Call of Duty 4: Modern Warfare (Nintendo DS)

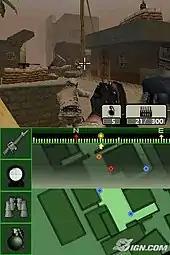
While most of the action takes place on the top screen, the bottom screen provides top-down view of the level and a compass with the objective location, while a UAV provides real-time radar scans of friendlies as well as enemies. The stylus is primarily used to aim weapons with precision detail, but players can also use soft buttons to select different weapons/grenades, toggle ADS (aim down sight), mount emplaced guns, and perform any mini-games on the screen.

As a first-person shooter, "Modern Warfare" puts the player in the role of various professional soldiers, with a focus exclusively on combat. The game offers a variety of real-world weapons and vehicles, including the M16A4, the AK-47, and the Uzi. The majority of the missions are ground-level infantry combat, but there are several missions in which the player mans a turret in an aircraft or Humvee.